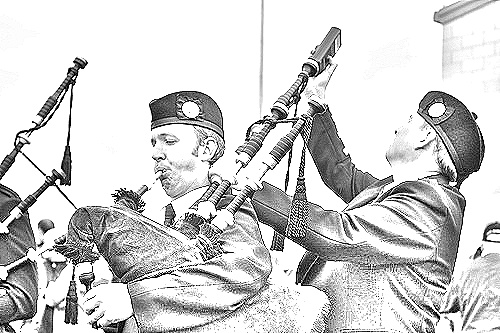
Portrait style: Sketch Portrait